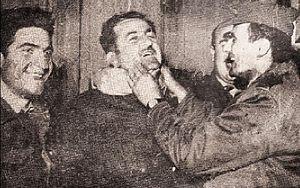
Le coup d'État de 1963 en Syrie, désigné par le gouvernement syrien comme Révolution du 8 mars, est la prise du pouvoir réussie en Syrie par le bureau militaire de la branche régionale syrienne du parti Baas et le renversement de Nazem Koudsi.